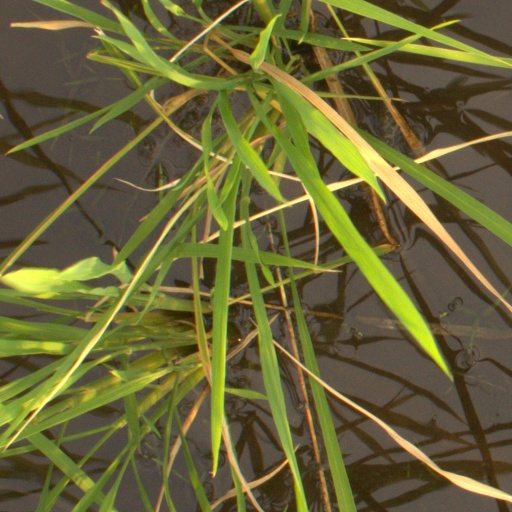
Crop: rice